Frank Lane Wolford

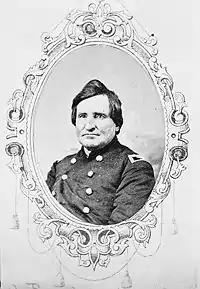
Frank Wolford, c. 1860-1870

Frank Lane Wolford (September 2, 1817 – August 2, 1895) was a U.S. Representative from Kentucky.